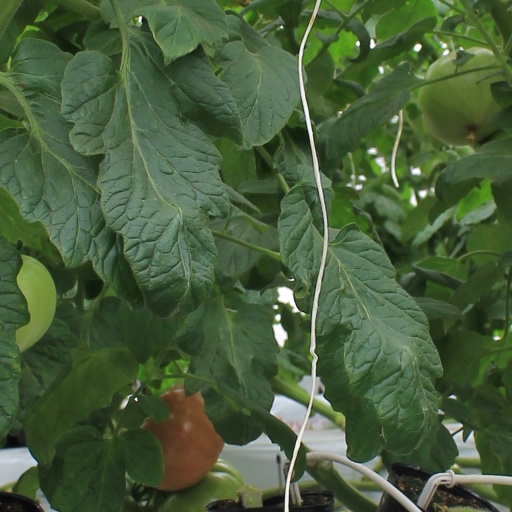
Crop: tomato